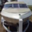
Label: ship